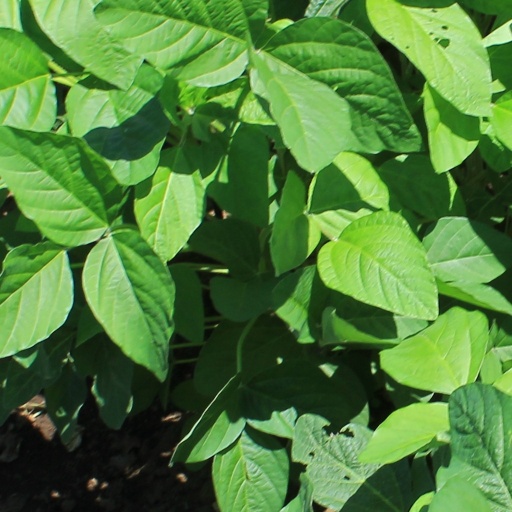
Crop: soybean